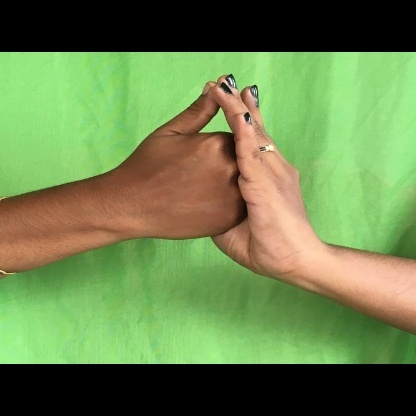
Mudra: Shanka